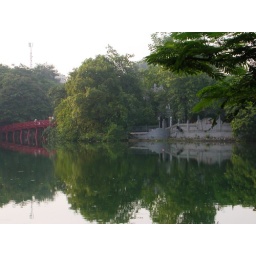
The bridge in Hoan Kiem lake